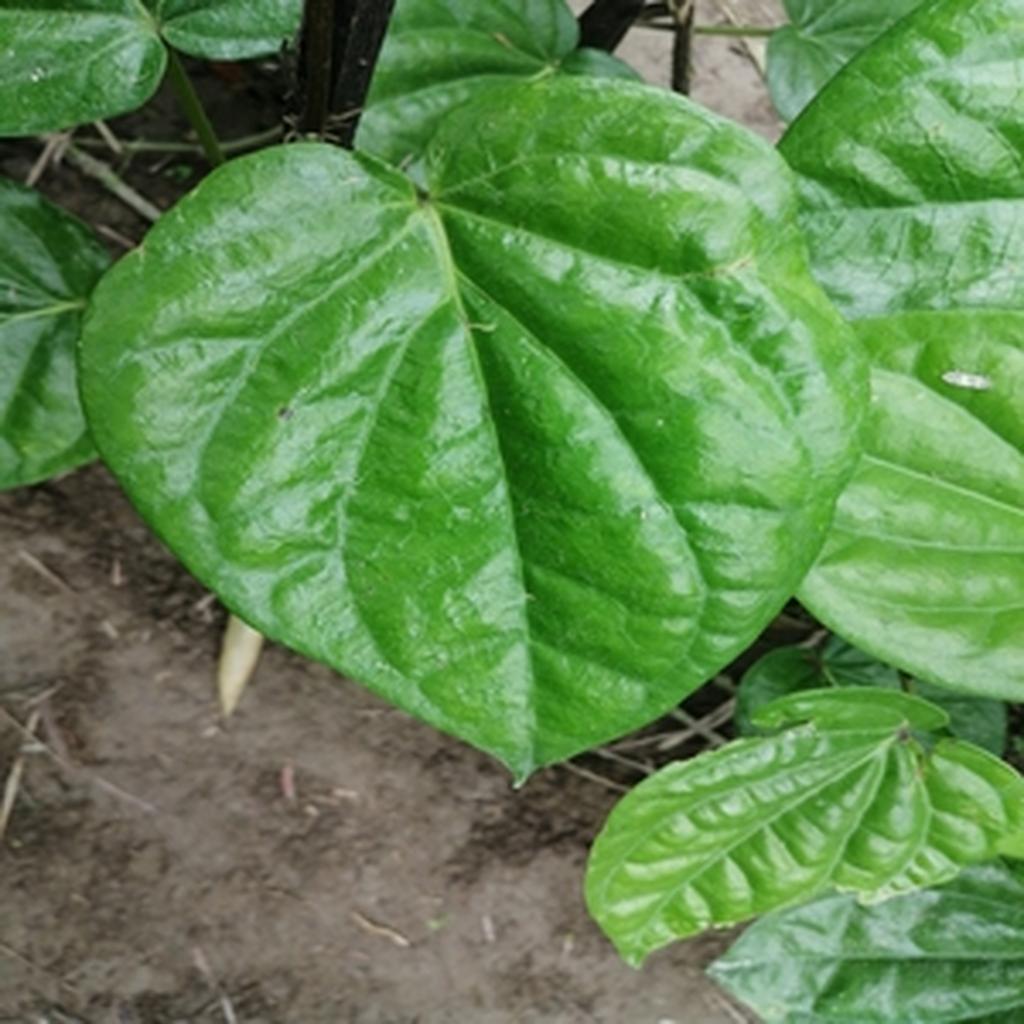
Label: Healthy_Leaf